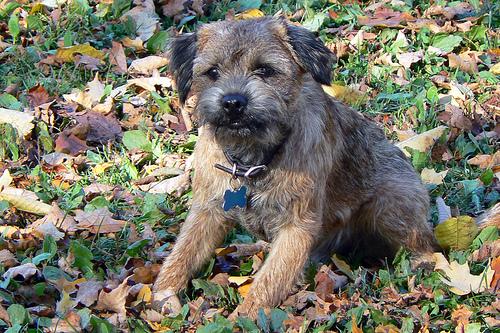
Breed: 206-n000007-Border_terrier